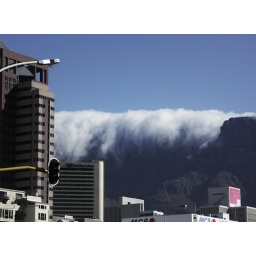
tablecloth over table mountain cape town, reminds me of the tidal wave in the movie 'the day after tomorrow'..